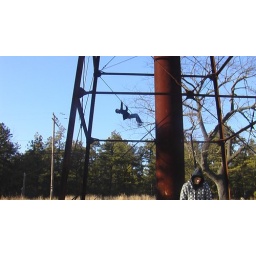
climbing a water tower in the pines